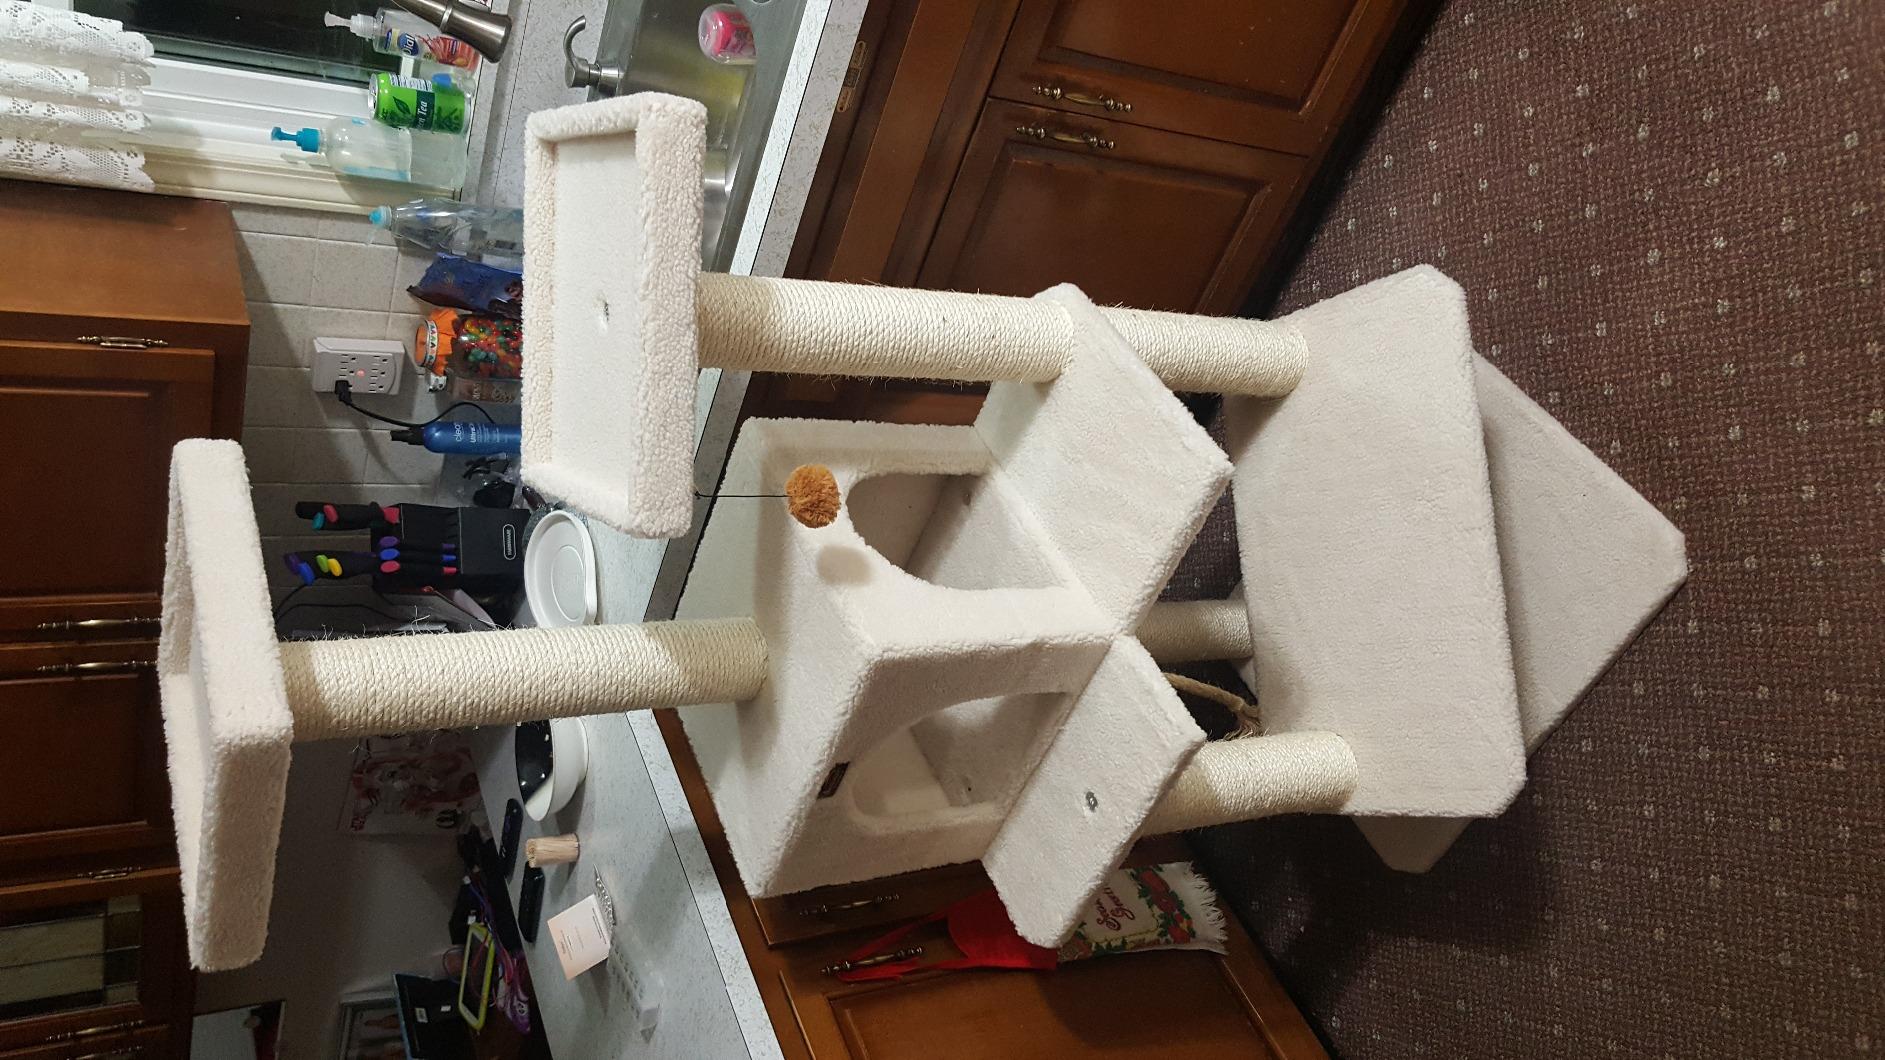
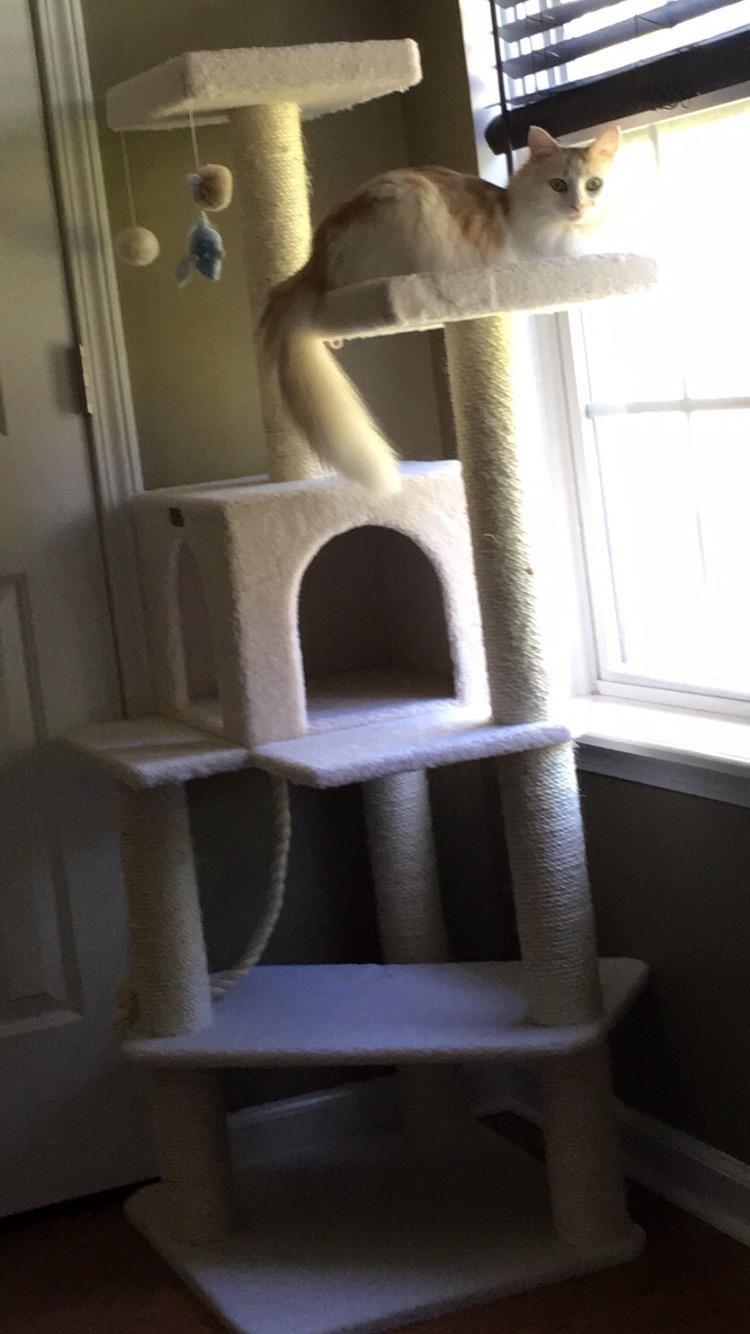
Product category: items_cat tree
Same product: yes